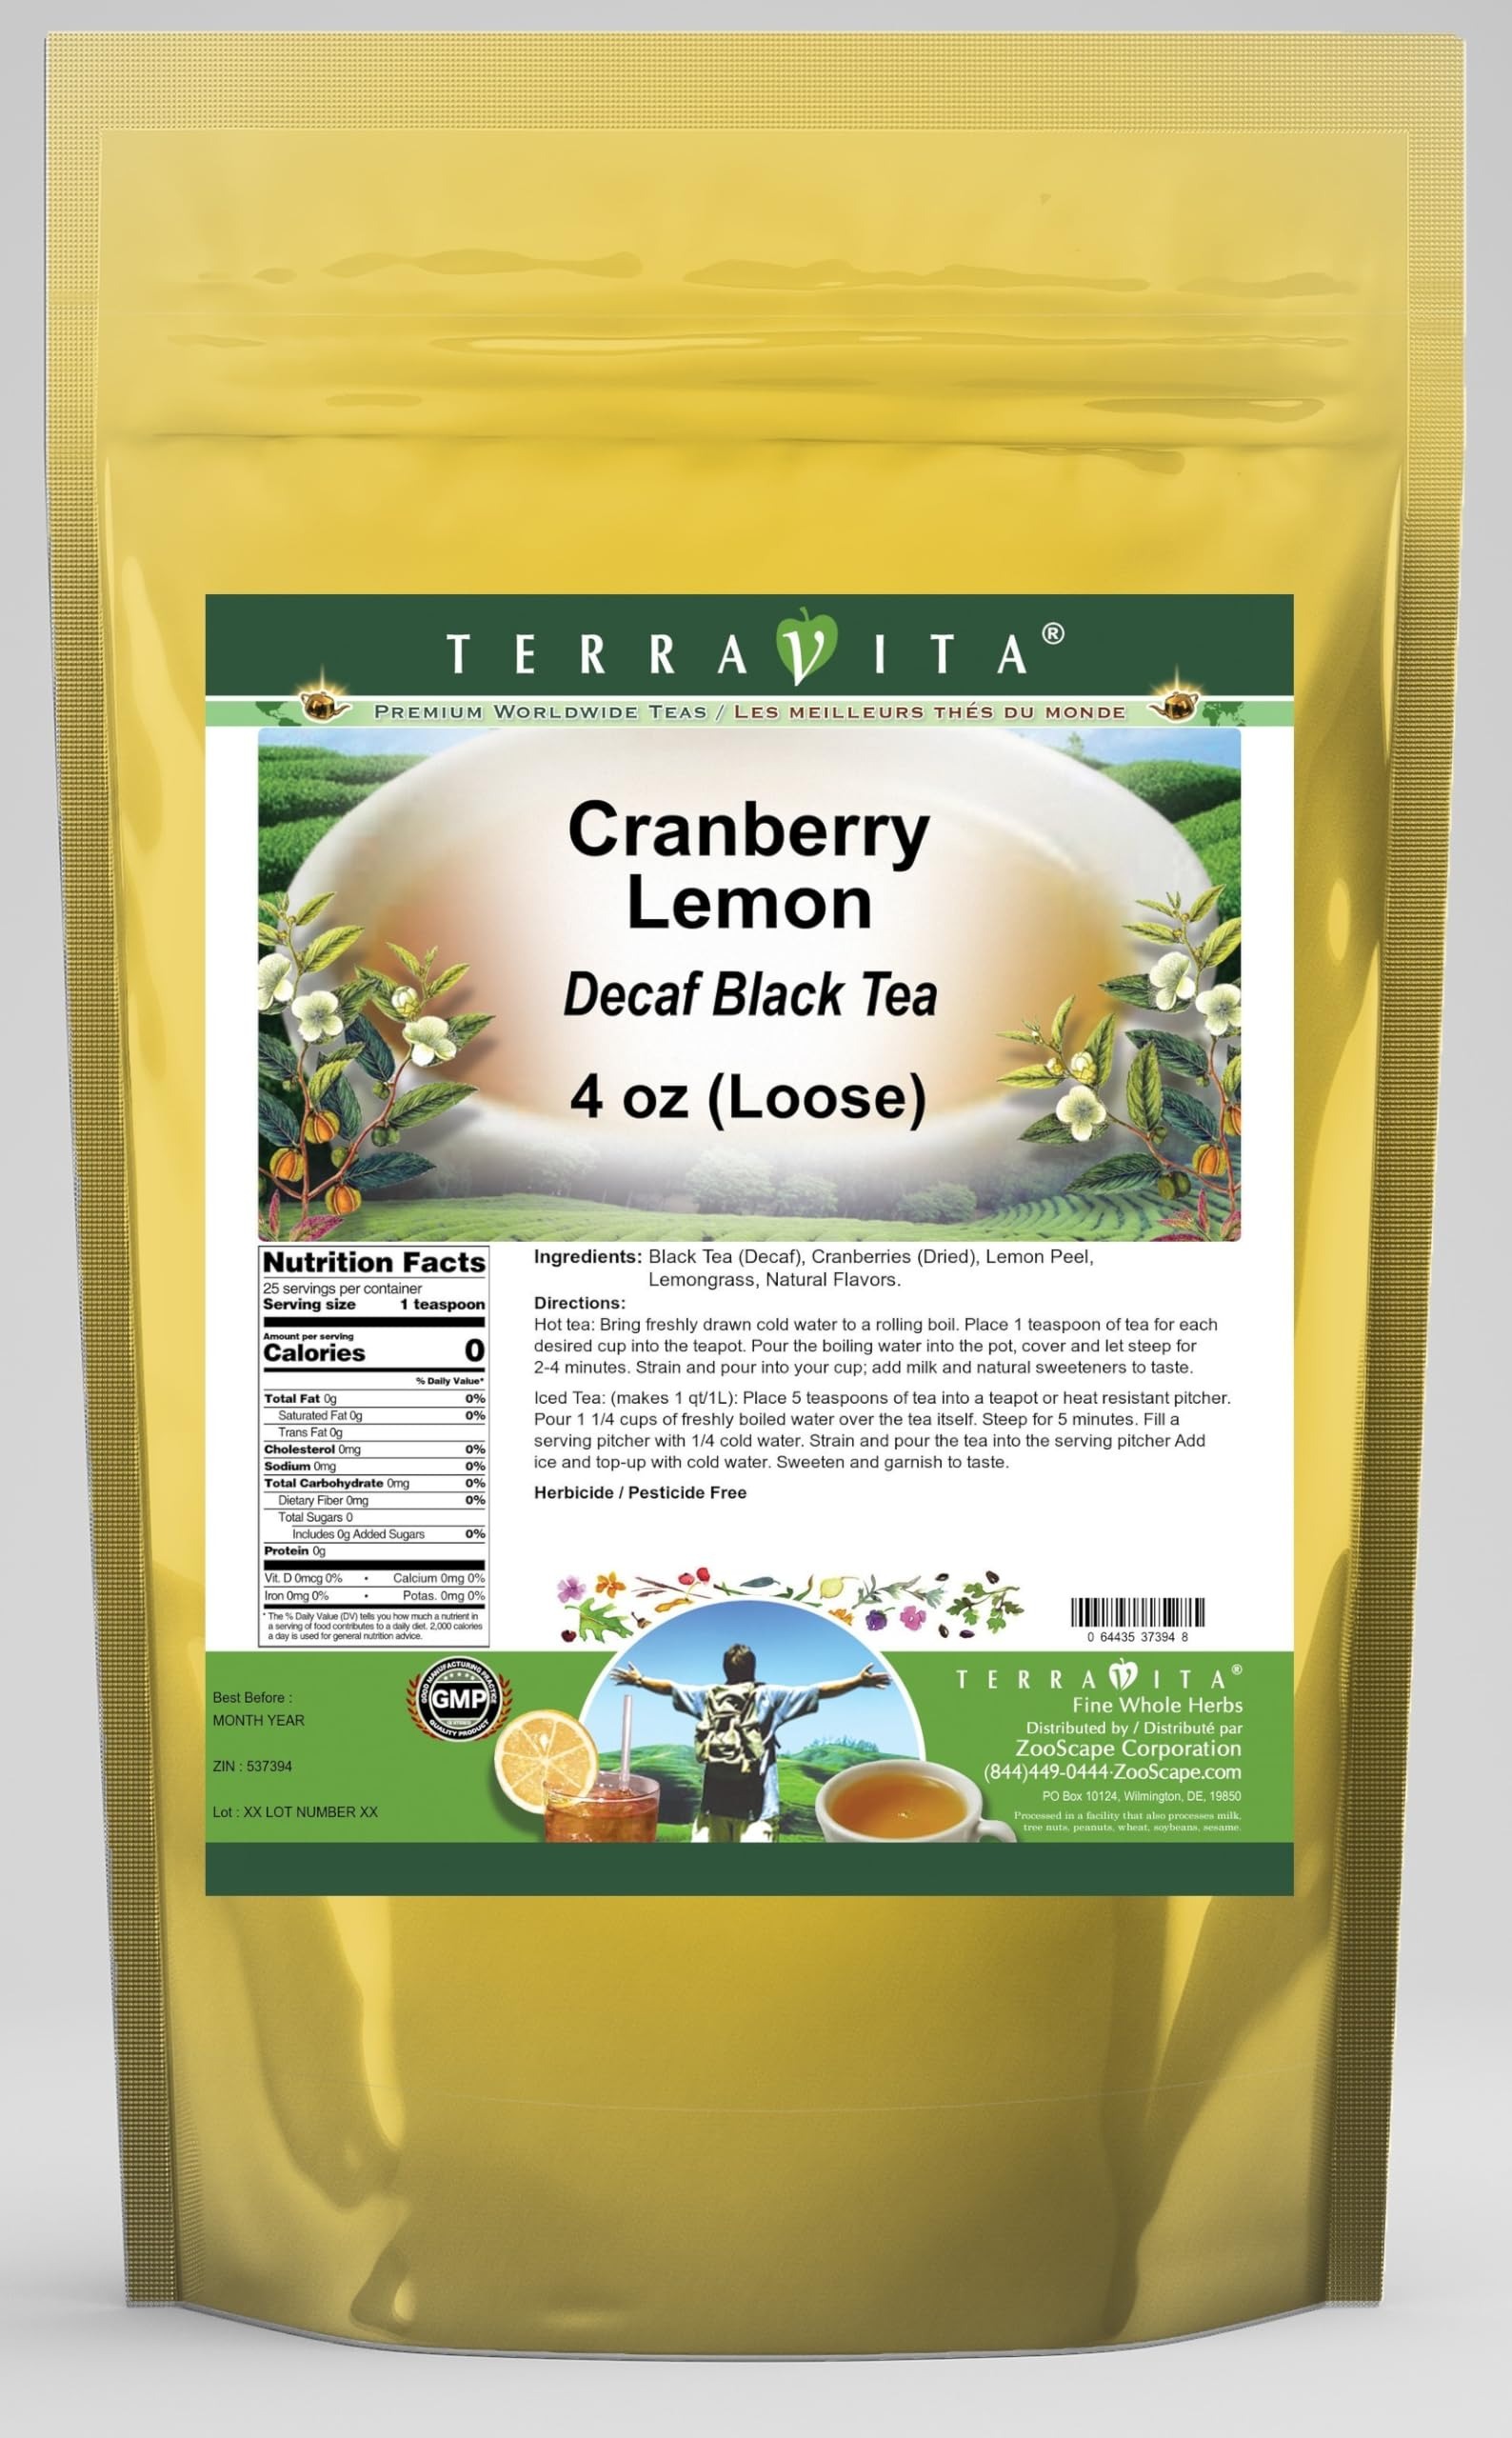
Item Name: Cranberry Lemon Decaf Black Tea (Loose) (4 oz, ZIN: 537394)
Bullet Point 1: Our Cranberry Lemon Decaf Black Tea is a wonderful flavored decaffeinated Black tea with Cranberries, Lemon Peel and Lemongrass. You will enjoy the simple and elegant Cranberry Lemon taste! - Ingredients: Decaf Black tea, Cranberries, Lemon Peel, Lemongrass and Natural Cranberry Lemon Flavor.
Bullet Point 2: No fillers.
Bullet Point 3: Manufacturer: TerraVita
Bullet Point 4: Size: 4 oz
Bullet Point 5: Loose Leaf Black Tea - Packed in a convenient upright pouch!
Product Description: Our Cranberry Lemon Decaf Black Tea is a wonderful flavored decaffeinated Black tea with Cranberries, Lemon Peel and Lemongrass. You will enjoy the simple and elegant Cranberry Lemon taste! - Ingredients: Decaf Black tea, Cranberries, Lemon Peel, Lemongrass and Natural Cranberry Lemon Flavor. - Hot tea brewing method: Bring freshly drawn cold water to a rolling boil. Place 1 teaspoon of tea for each desired cup into the teapot. Pour the boiling water into the pot, cover and let steep for 2-4 minutes. Strain and pour into your cup; add milk and natural sweeteners to taste. - Iced tea brewing method: (to make 1 liter/quart): Place 5 teaspoons of tea into a teapot or heat resistant pitcher. Pour 1 1/4 cups of freshly boiled water over the tea itself. Steep for 5 minutes. Fill a serving pitcher with 1/4 cold water. Strain and pour the tea into the serving pitcher Add ice and top-up with cold water. Sweeten and garnish to taste. - TerraVita is an exclusive line of premium-quality, natural source products that use only the finest, purest and most potent ingredients found around the world. TerraVita is hallmarked by the highest possible standards of purity, potency, stability and freshness. All of our products are prepared with the highest elements of quality control, from raw materials through the entire manufacturing process, up to and including the moment that the bottles or bags are sealed for freshness and shipped out to you. Our highest possible standards are certified by independent laboratories and backed by our personal guarantee. - TerraVita exists to meet and ensure your family's health and wellness without the harmful effects of chemicals and health products. We strive to make all of our products affordable and reliable and are constantly searching the market to ma
Value: 4.0
Unit: Ounce

Price: 27.4